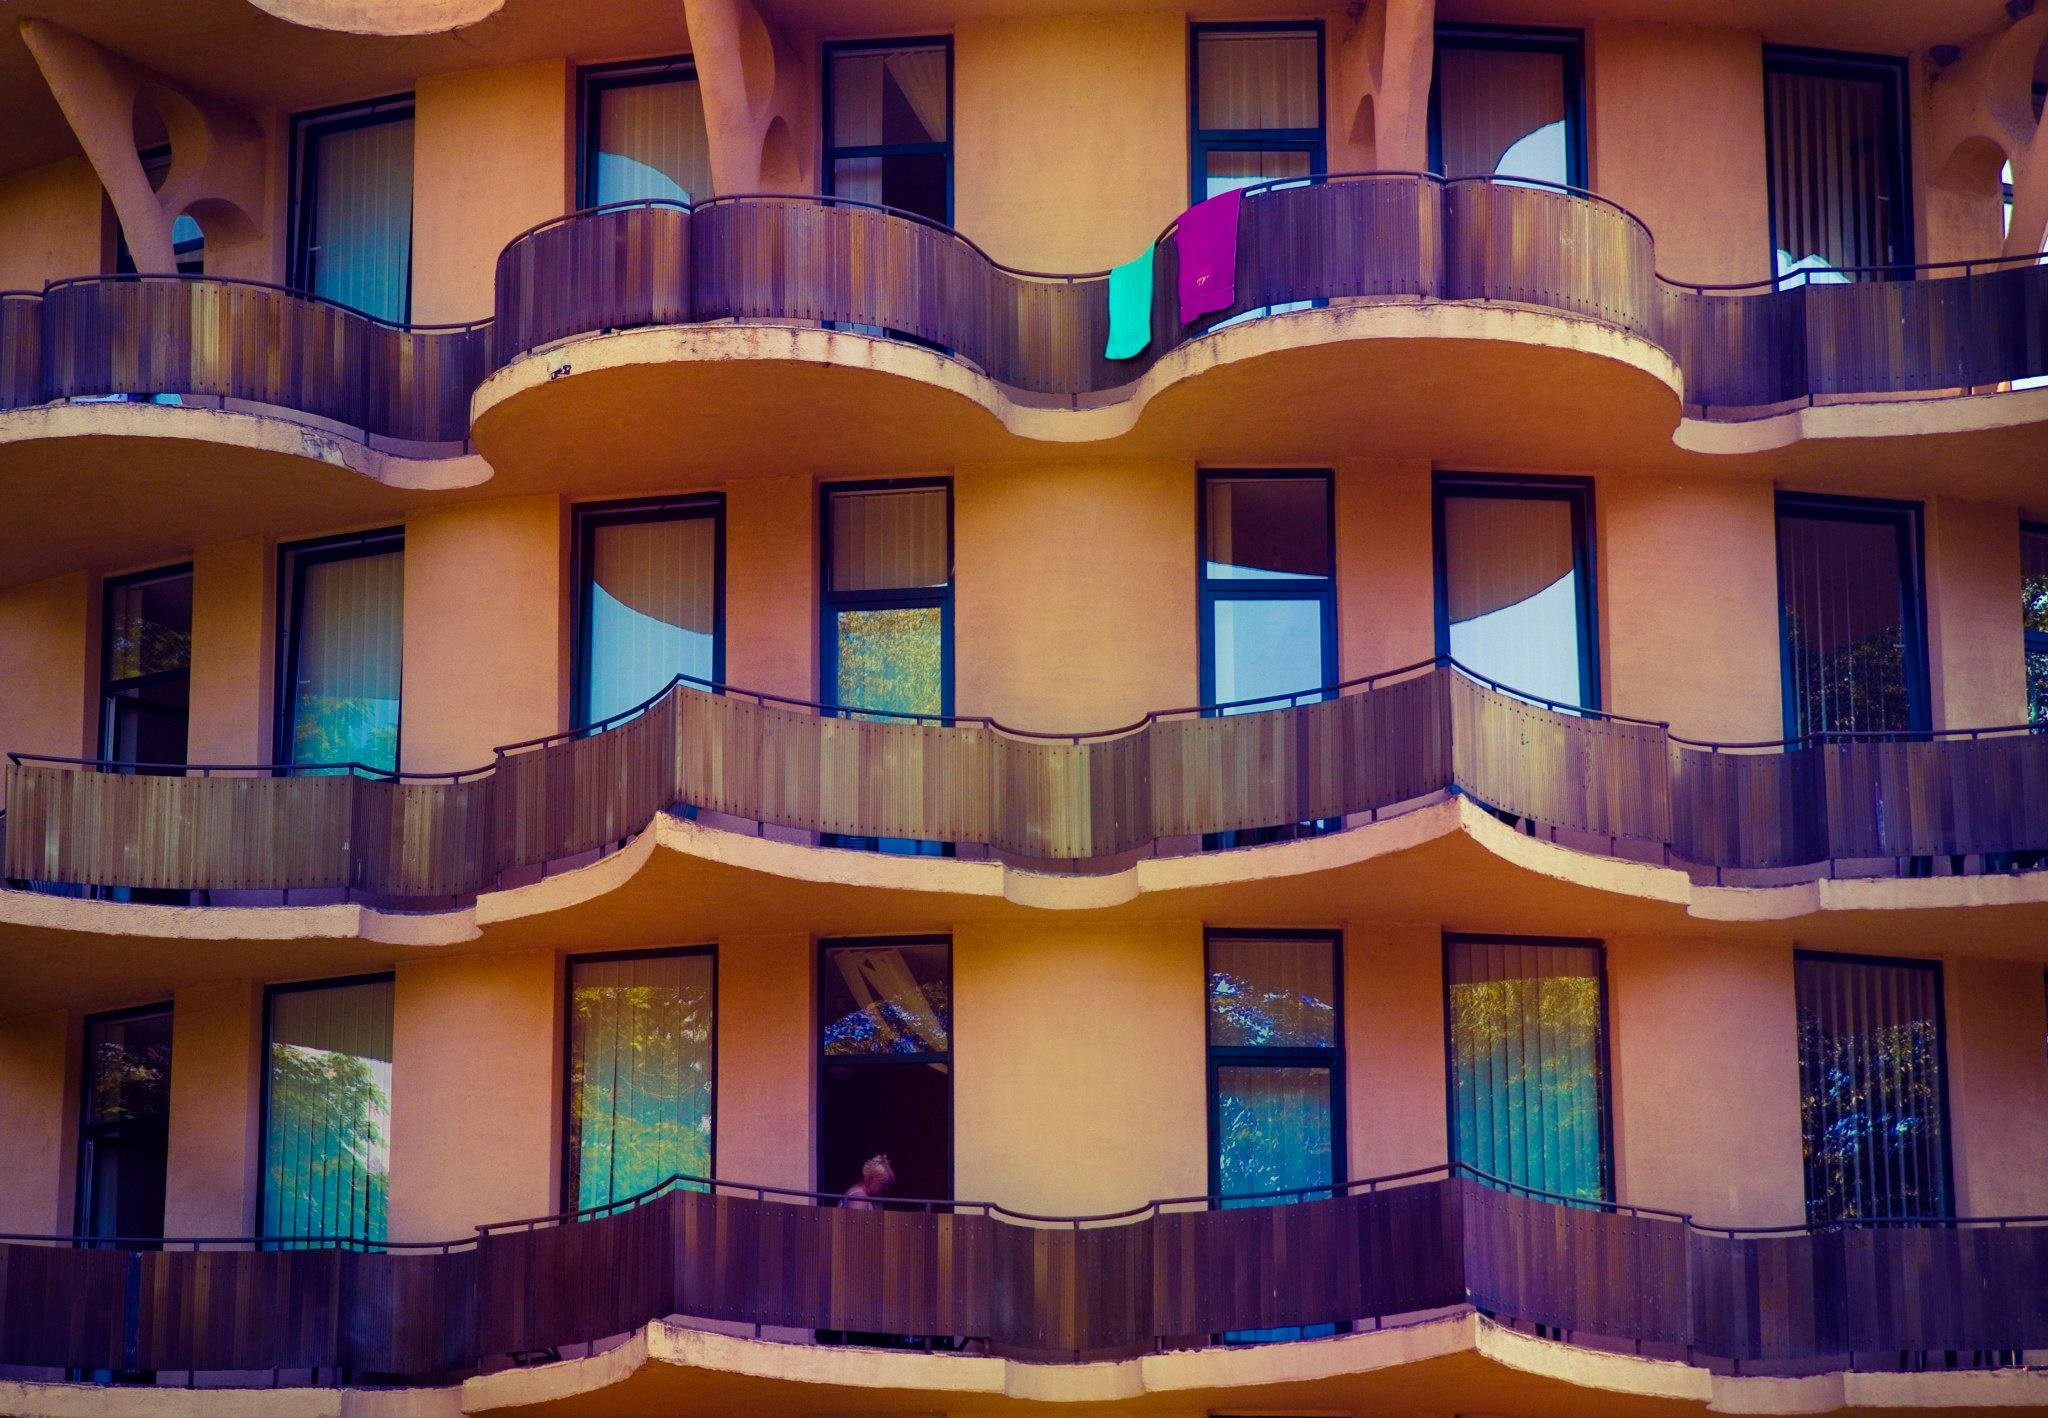
architecture, auditorium, building, balcony, color, facade, interior design, resort, windows, ballroom, convention center, function hall